Tashlyk Pumped-Storage Power Plant

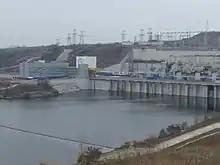
Power station in 2017

Tashlyk Pumped-Storage Power Plant is a pumped-storage power station near Pivdennoukrainsk in Mykolaiv Oblast, Ukraine. It connects with Oleksandrivka reservoir on the Southern Bug River.